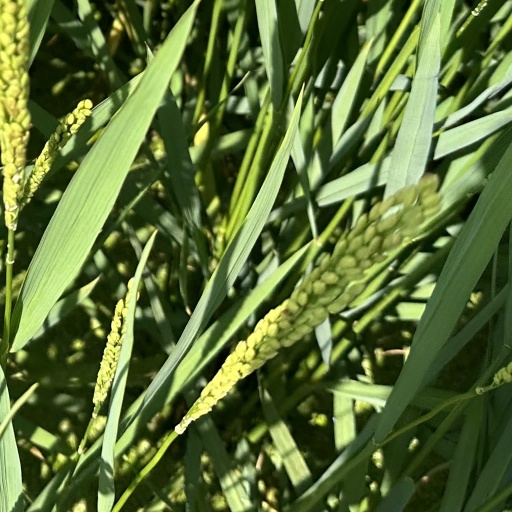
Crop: rice